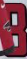
Number: 8